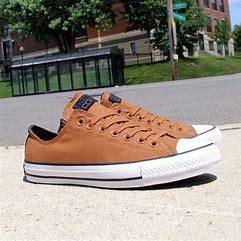
Brand: Converse
Model: Ctas Ox